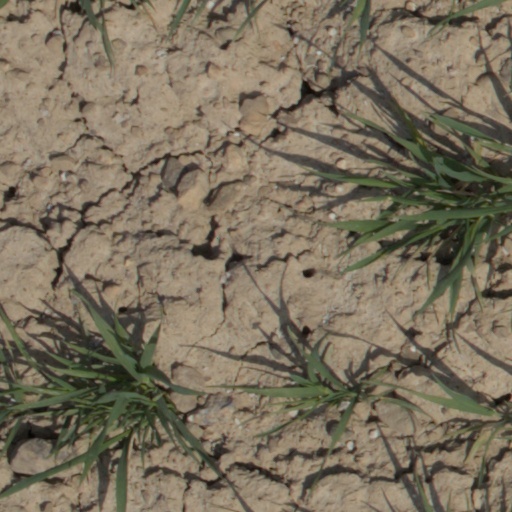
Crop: wheat